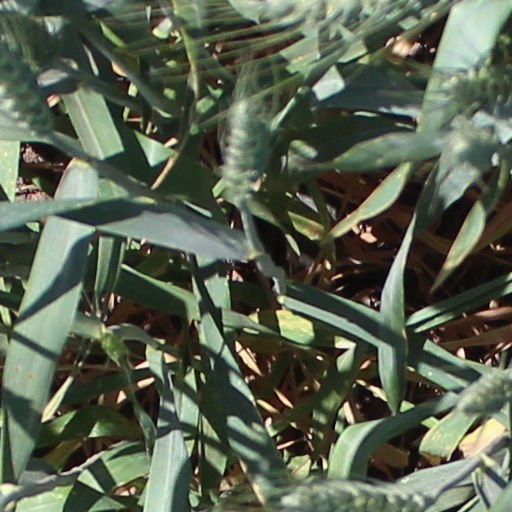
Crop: wheat